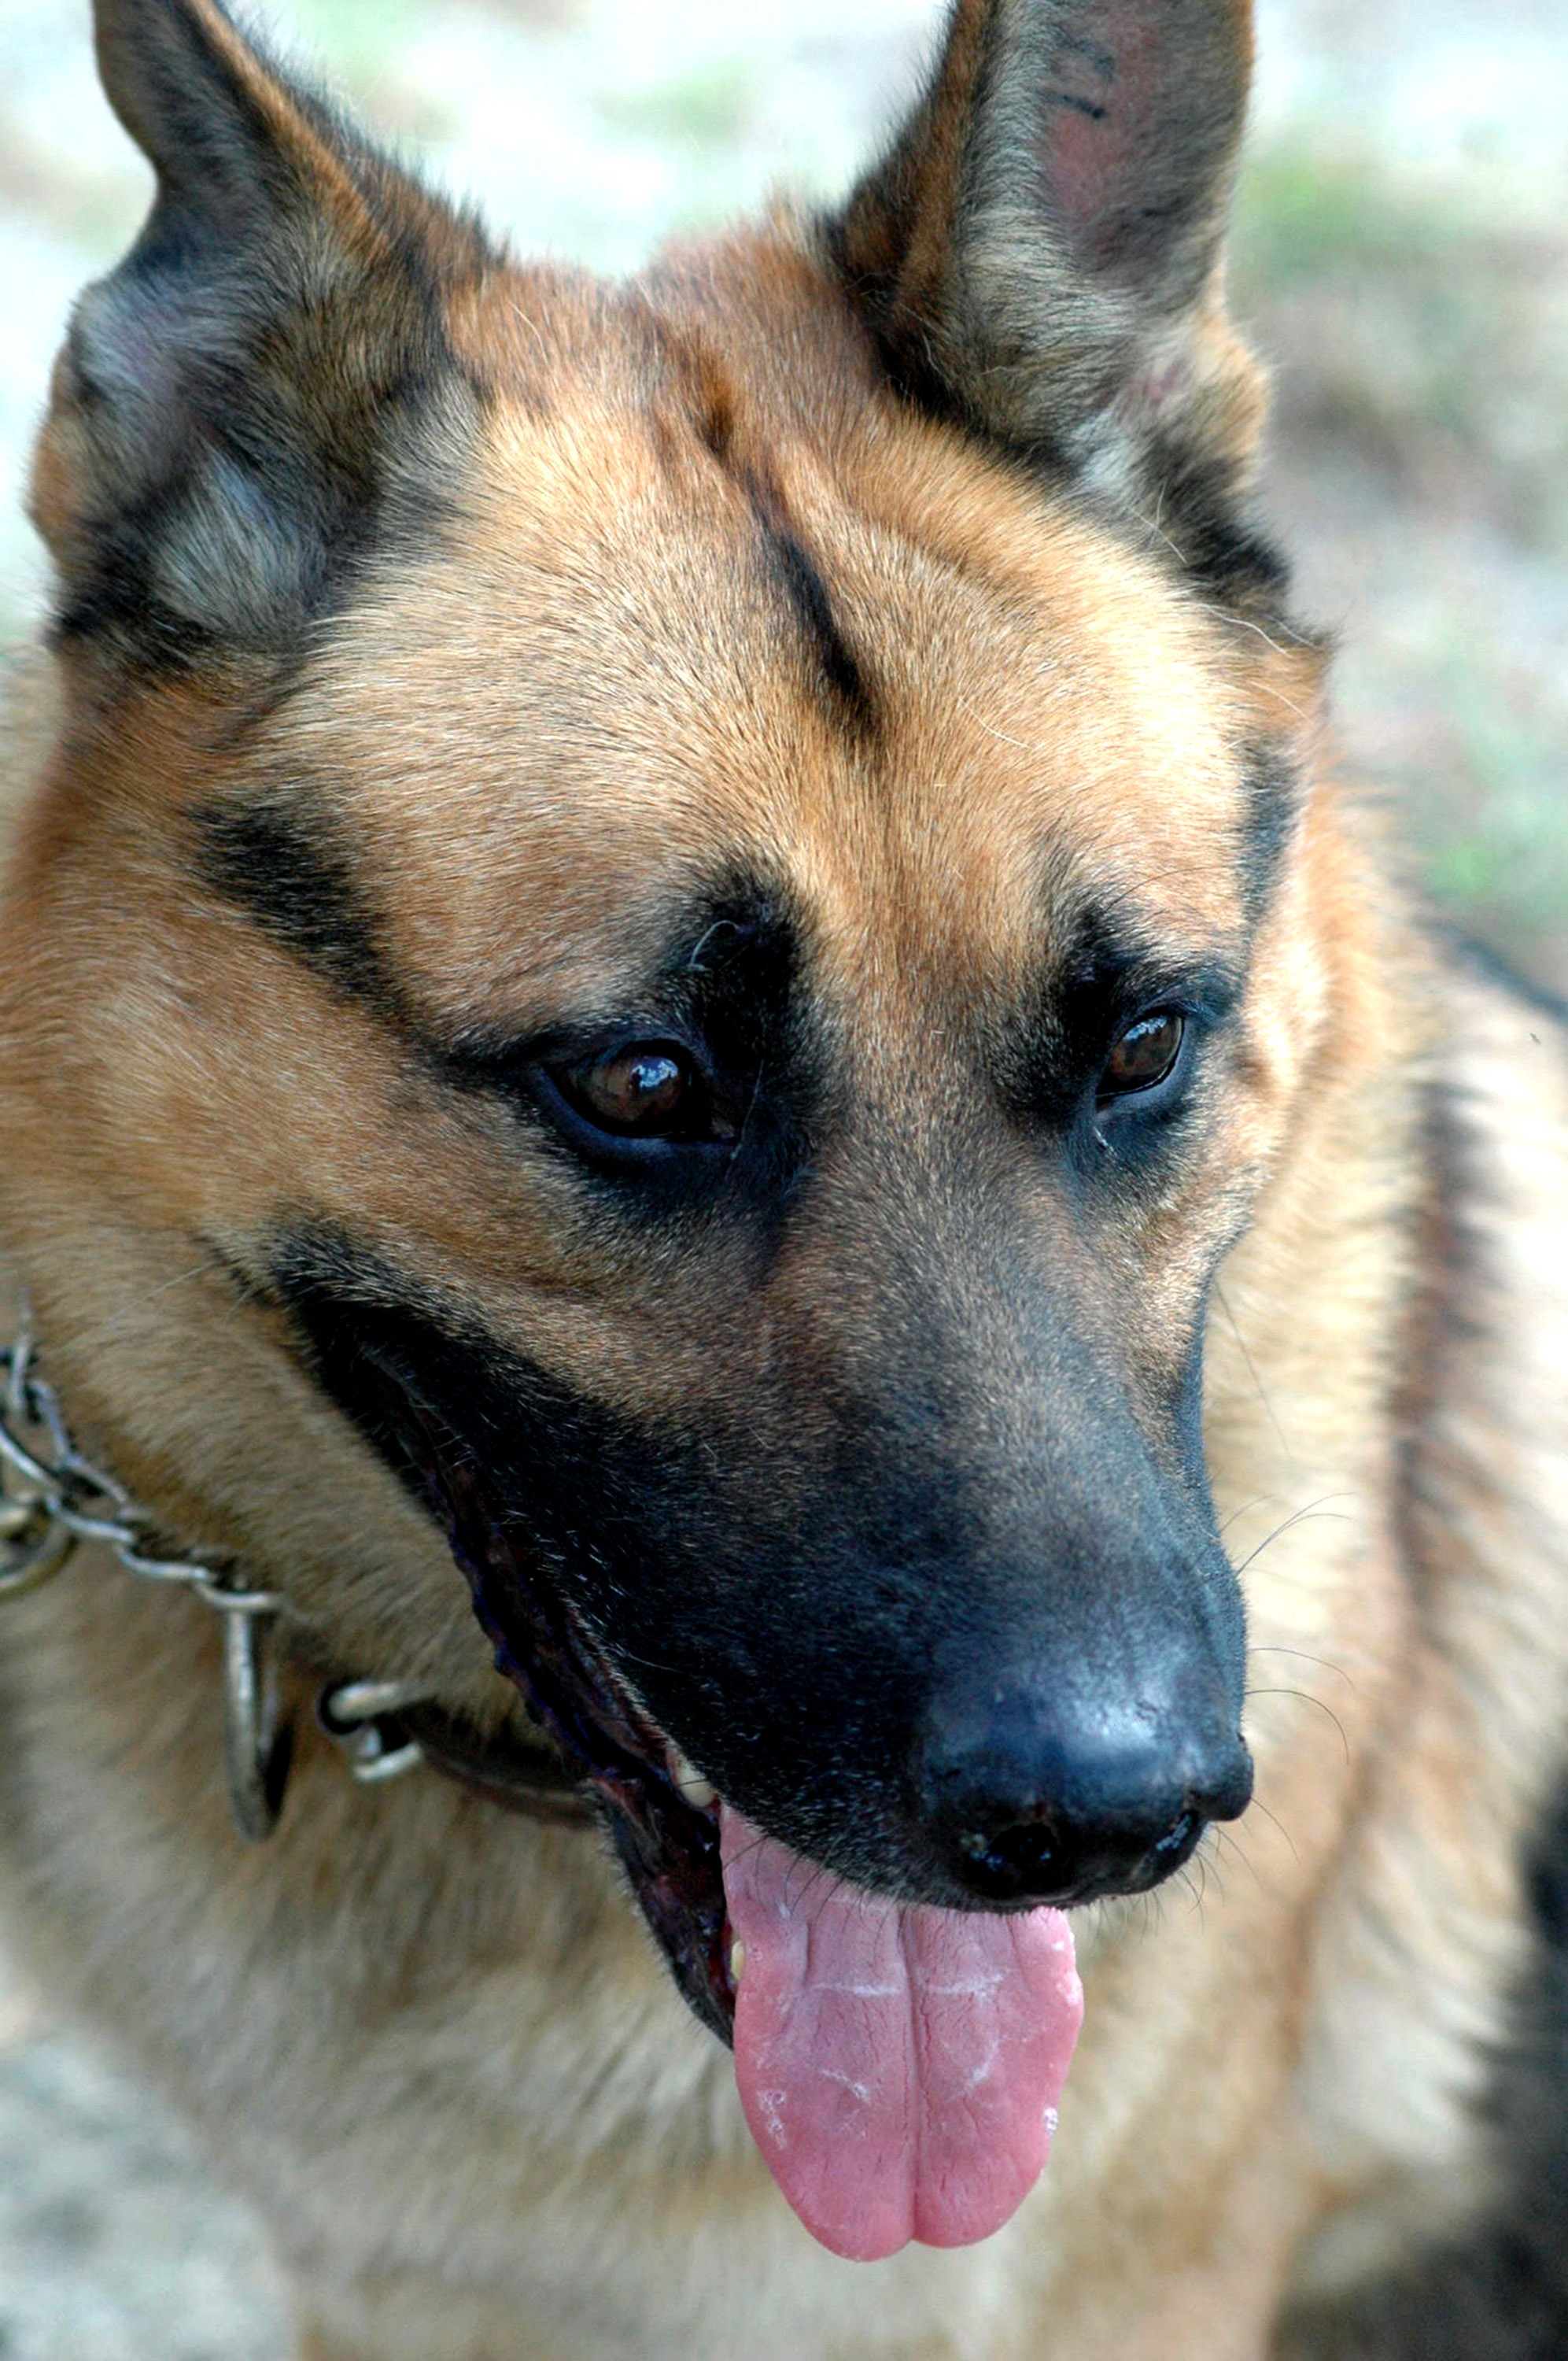
working, dog, cute, canine, looking, portrait, mammal, german shepherd, vertebrate, dog breed, korean jindo dog, shikoku, street dog, dog like mammal, saarloos wolfdog, wolfdog, czechoslovakian wolfdog, dog breed group, greenland dog, dog crossbreeds, norwegian elkhound, german shepherd dog